William Abner Eddy

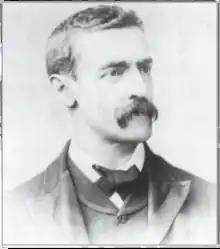
William Abner Eddy, circa 1890

William Abner Eddy (January 28, 1850 – December 26, 1909) was an American accountant and journalist famous for his photographic and meteorological experiments with kites. The scientific significance of Eddy's improvements to kite-flying was short-lived, due to the advent of Lawrence Hargrave's rectangular box kites. Nevertheless, in the year following Eddy's death, a train of ten Eddy kites reaching an altitude of set a height record for several years.